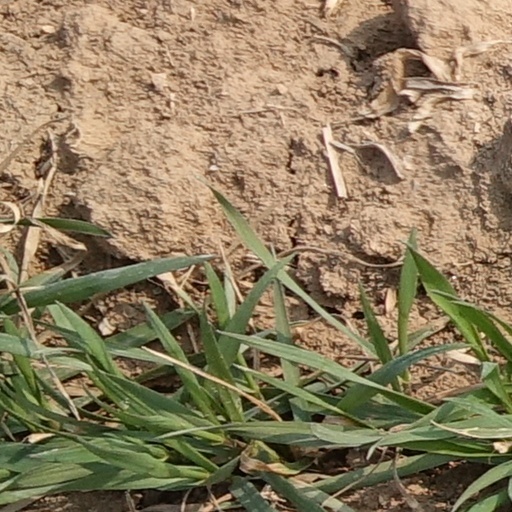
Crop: wheat